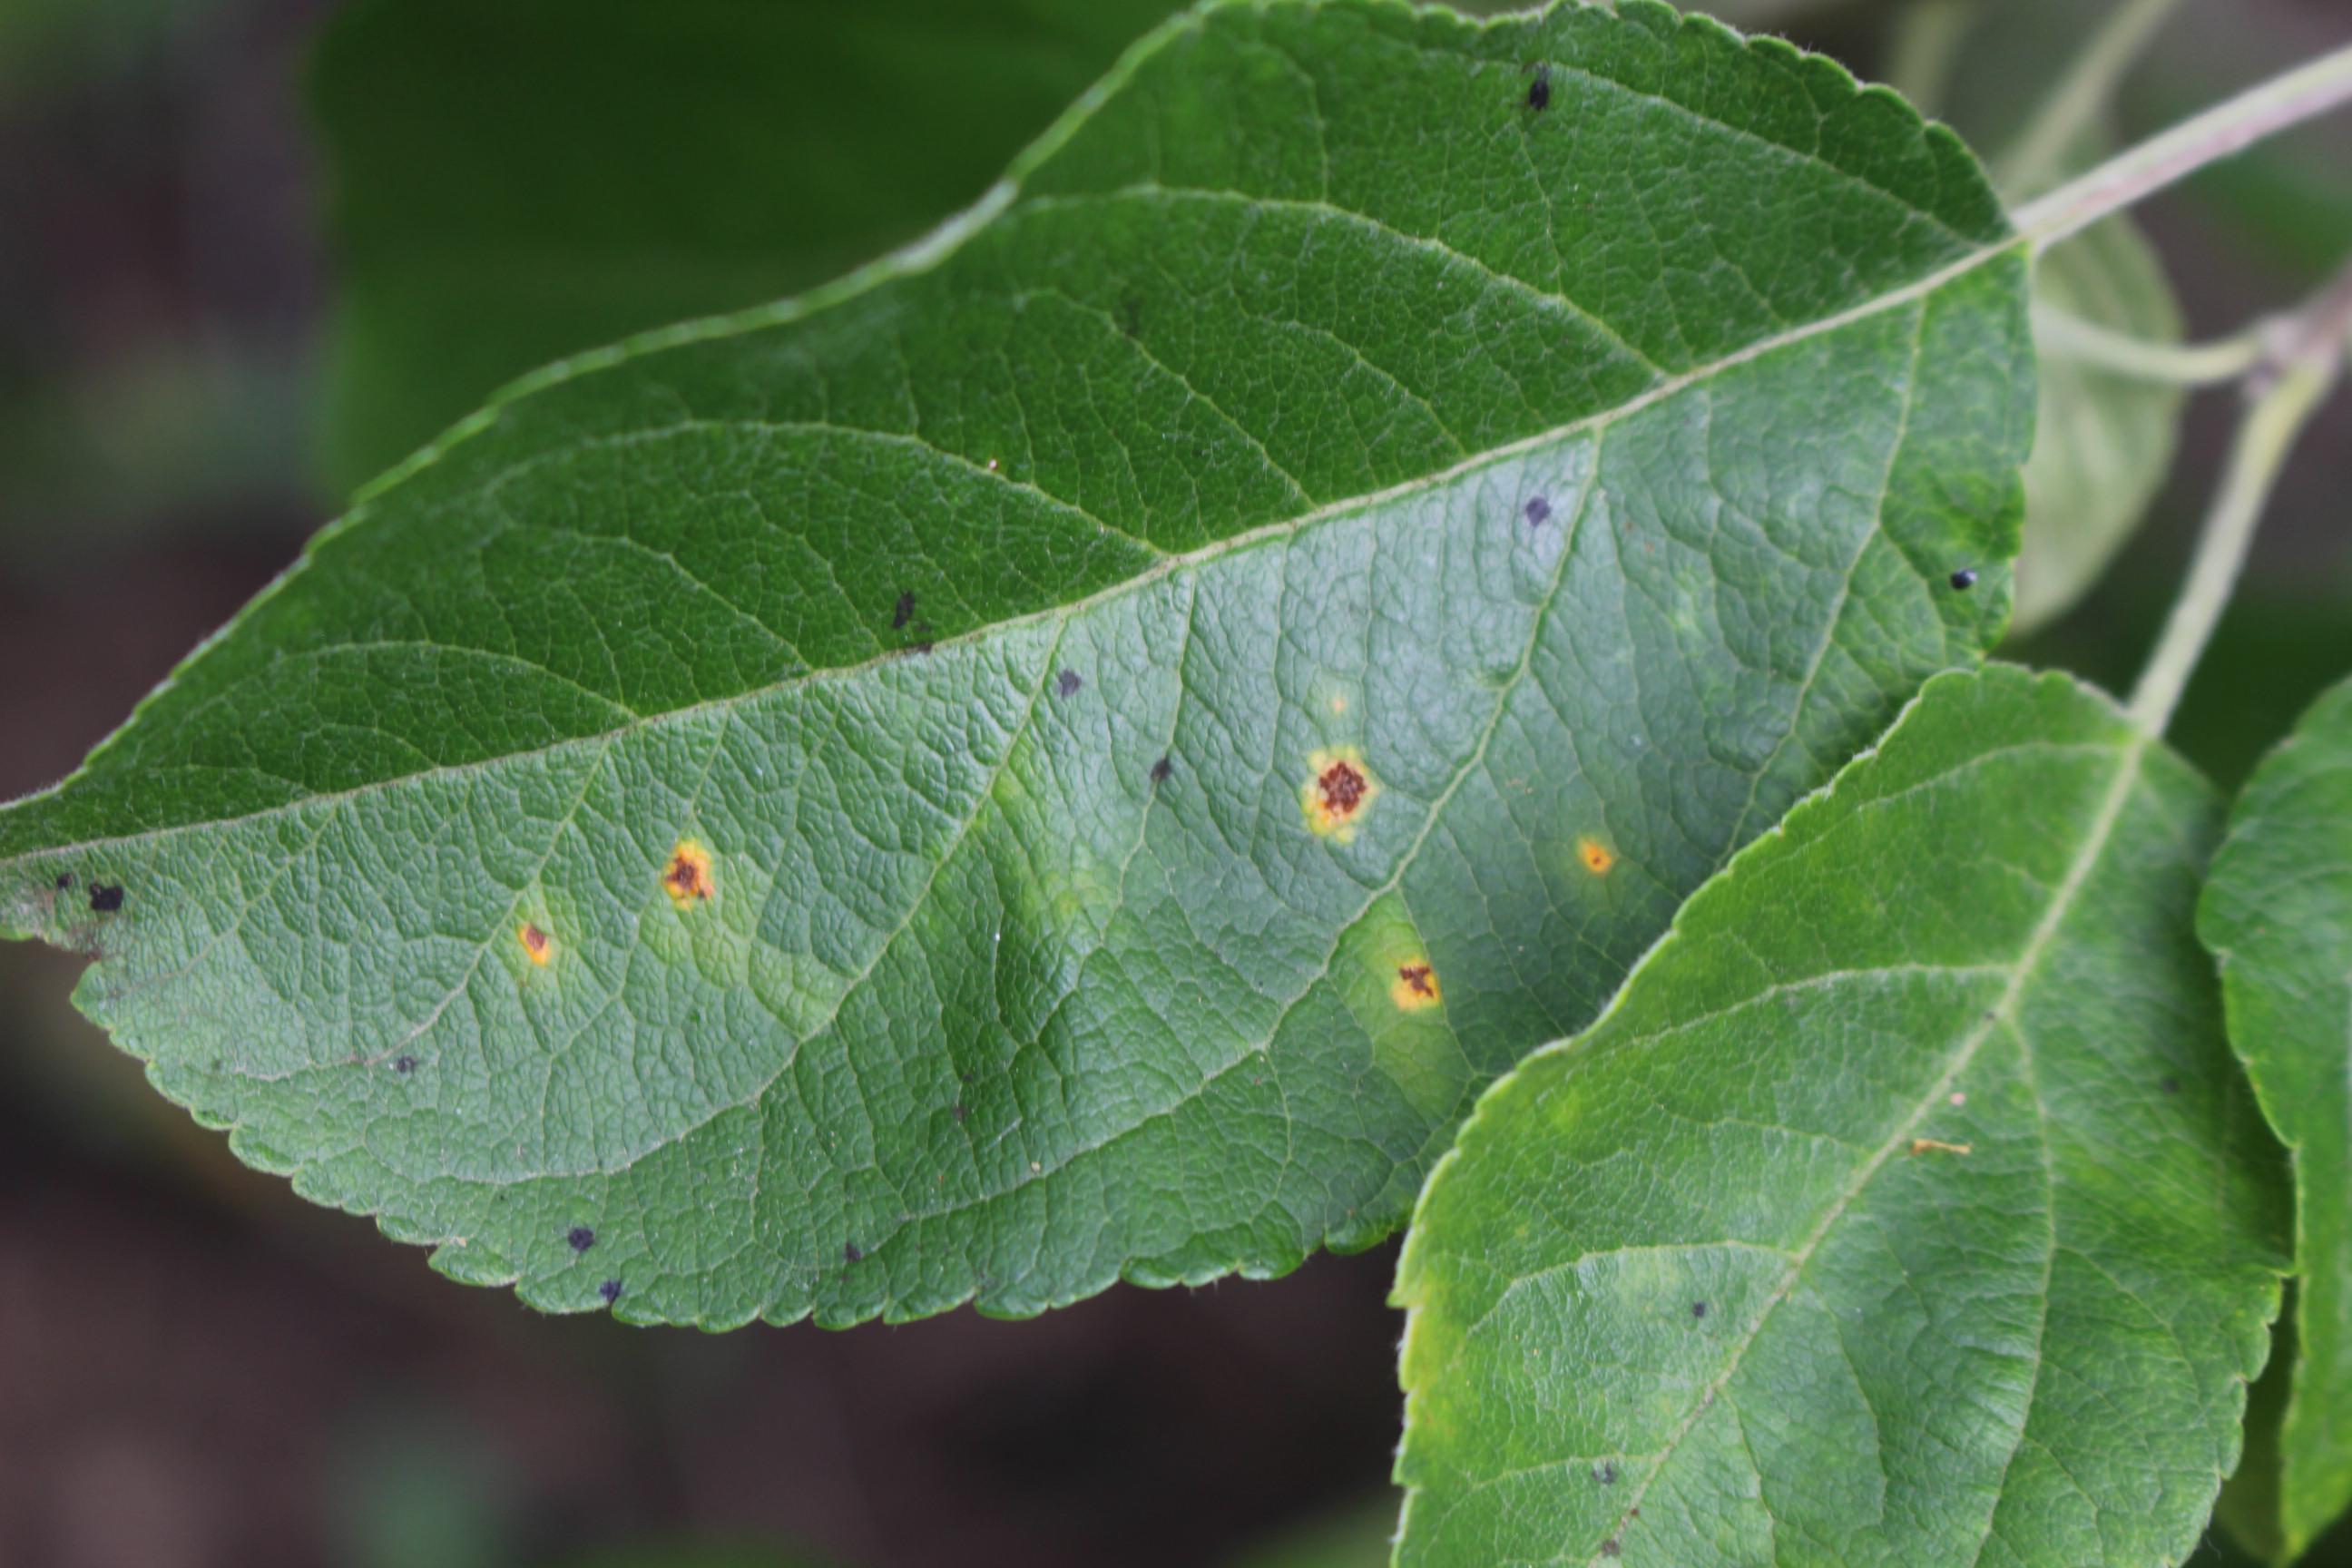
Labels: rust